Who Wants to Marry a Multi-Millionaire?

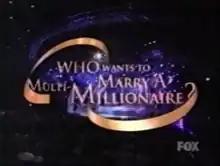

Who Wants to Marry a Multi-Millionaire? is an American reality television special in which 50 women competed in a beauty pageant–style contest to marry a wealthy man whom they had never met, with the wedding being performed at the end of the program. The show was aired by Fox as a single two-hour broadcast on February 15, 2000, and was hosted by Jay Thomas.